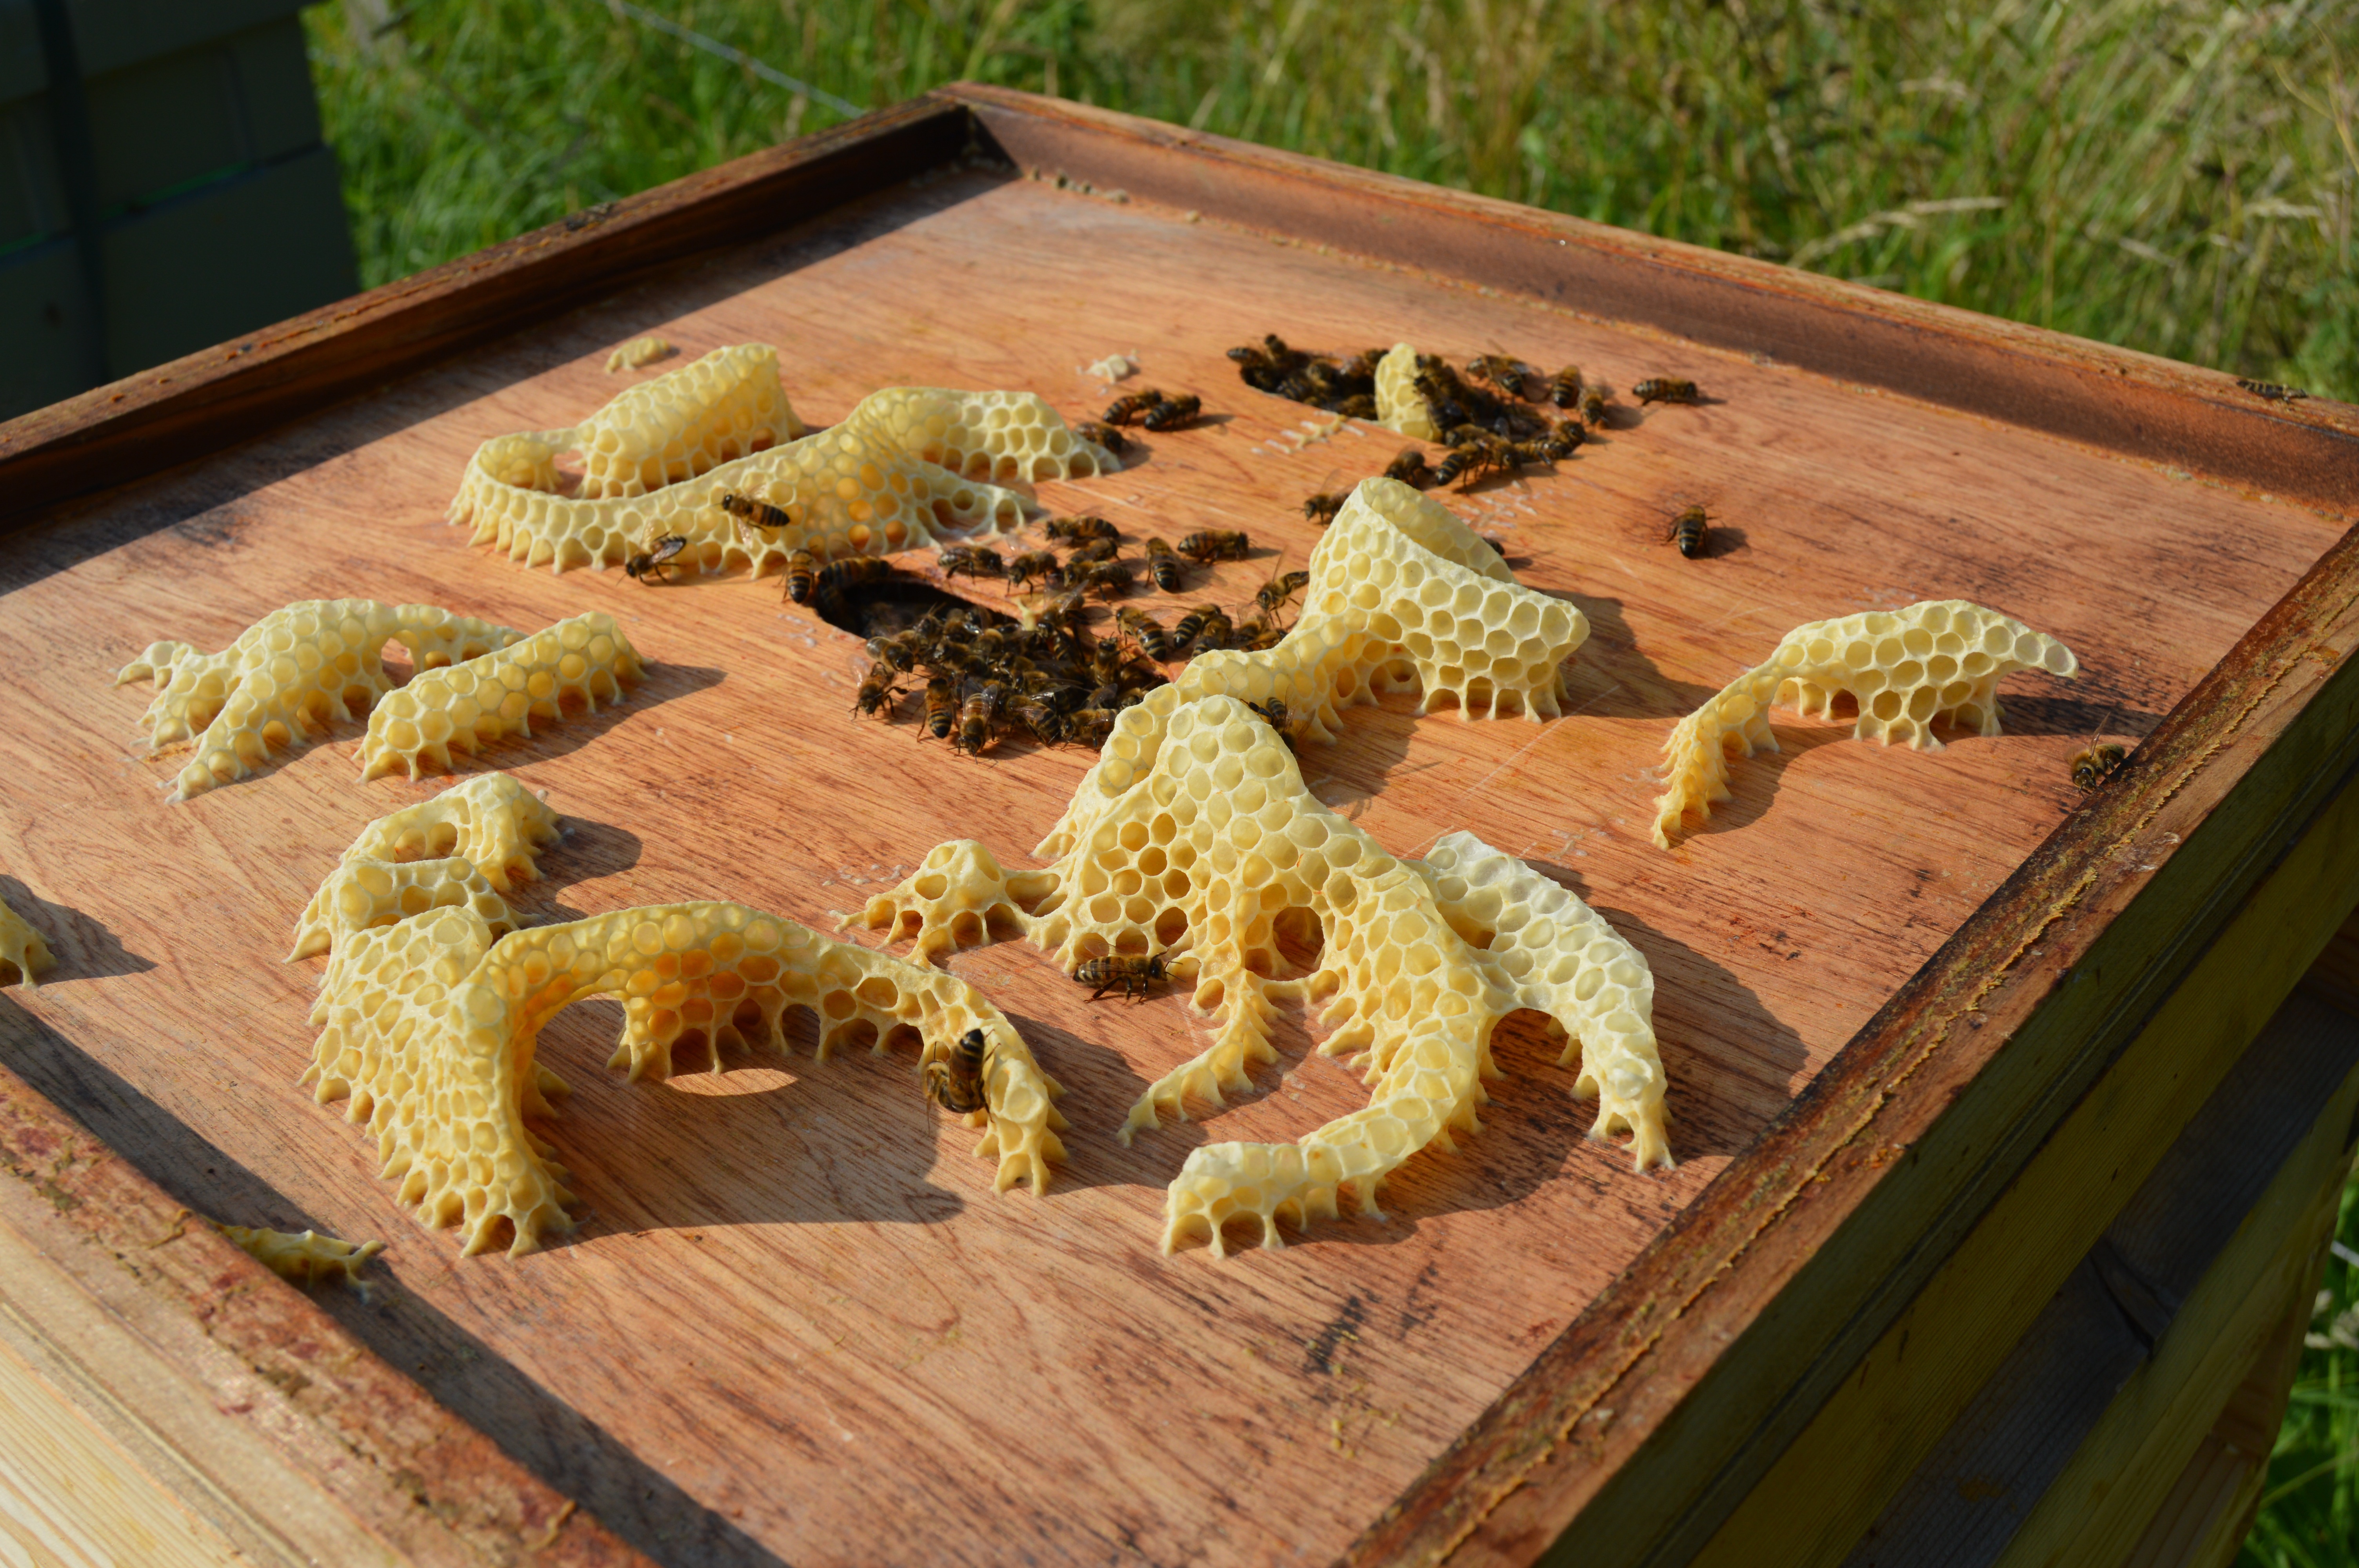
food, insect, reptile, cuisine, hive, bee, carving, colony, honeybee, honeycomb, wax, beeswax